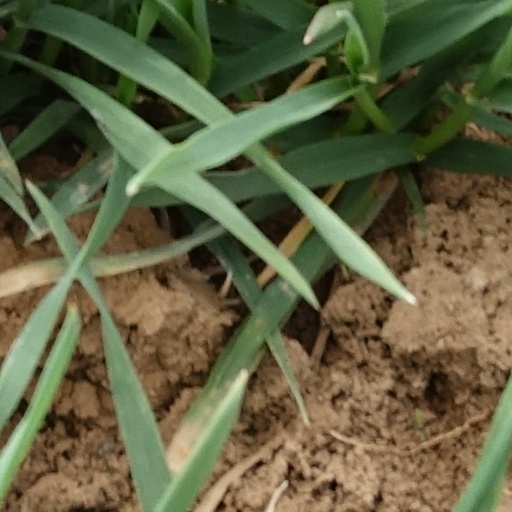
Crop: wheat